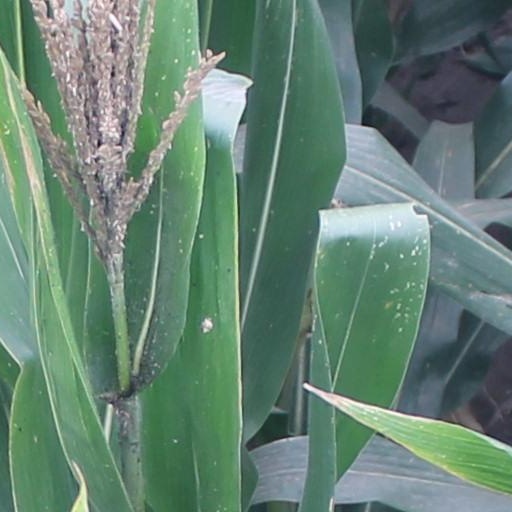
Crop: maize; corn